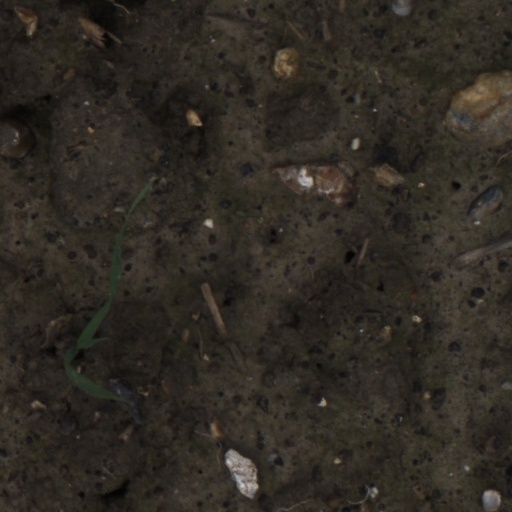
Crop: wheat